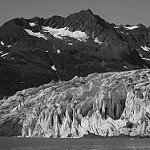
Label: B & W